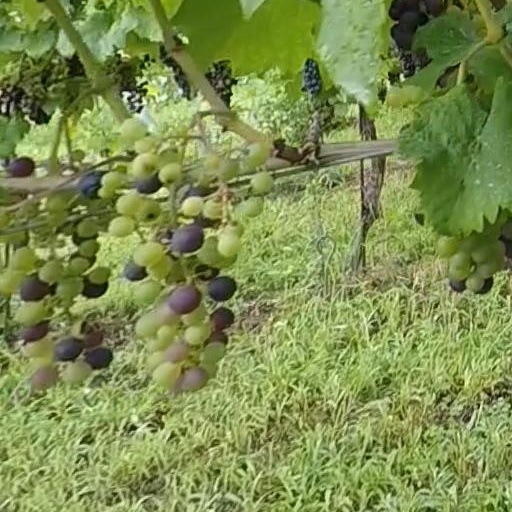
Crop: grape